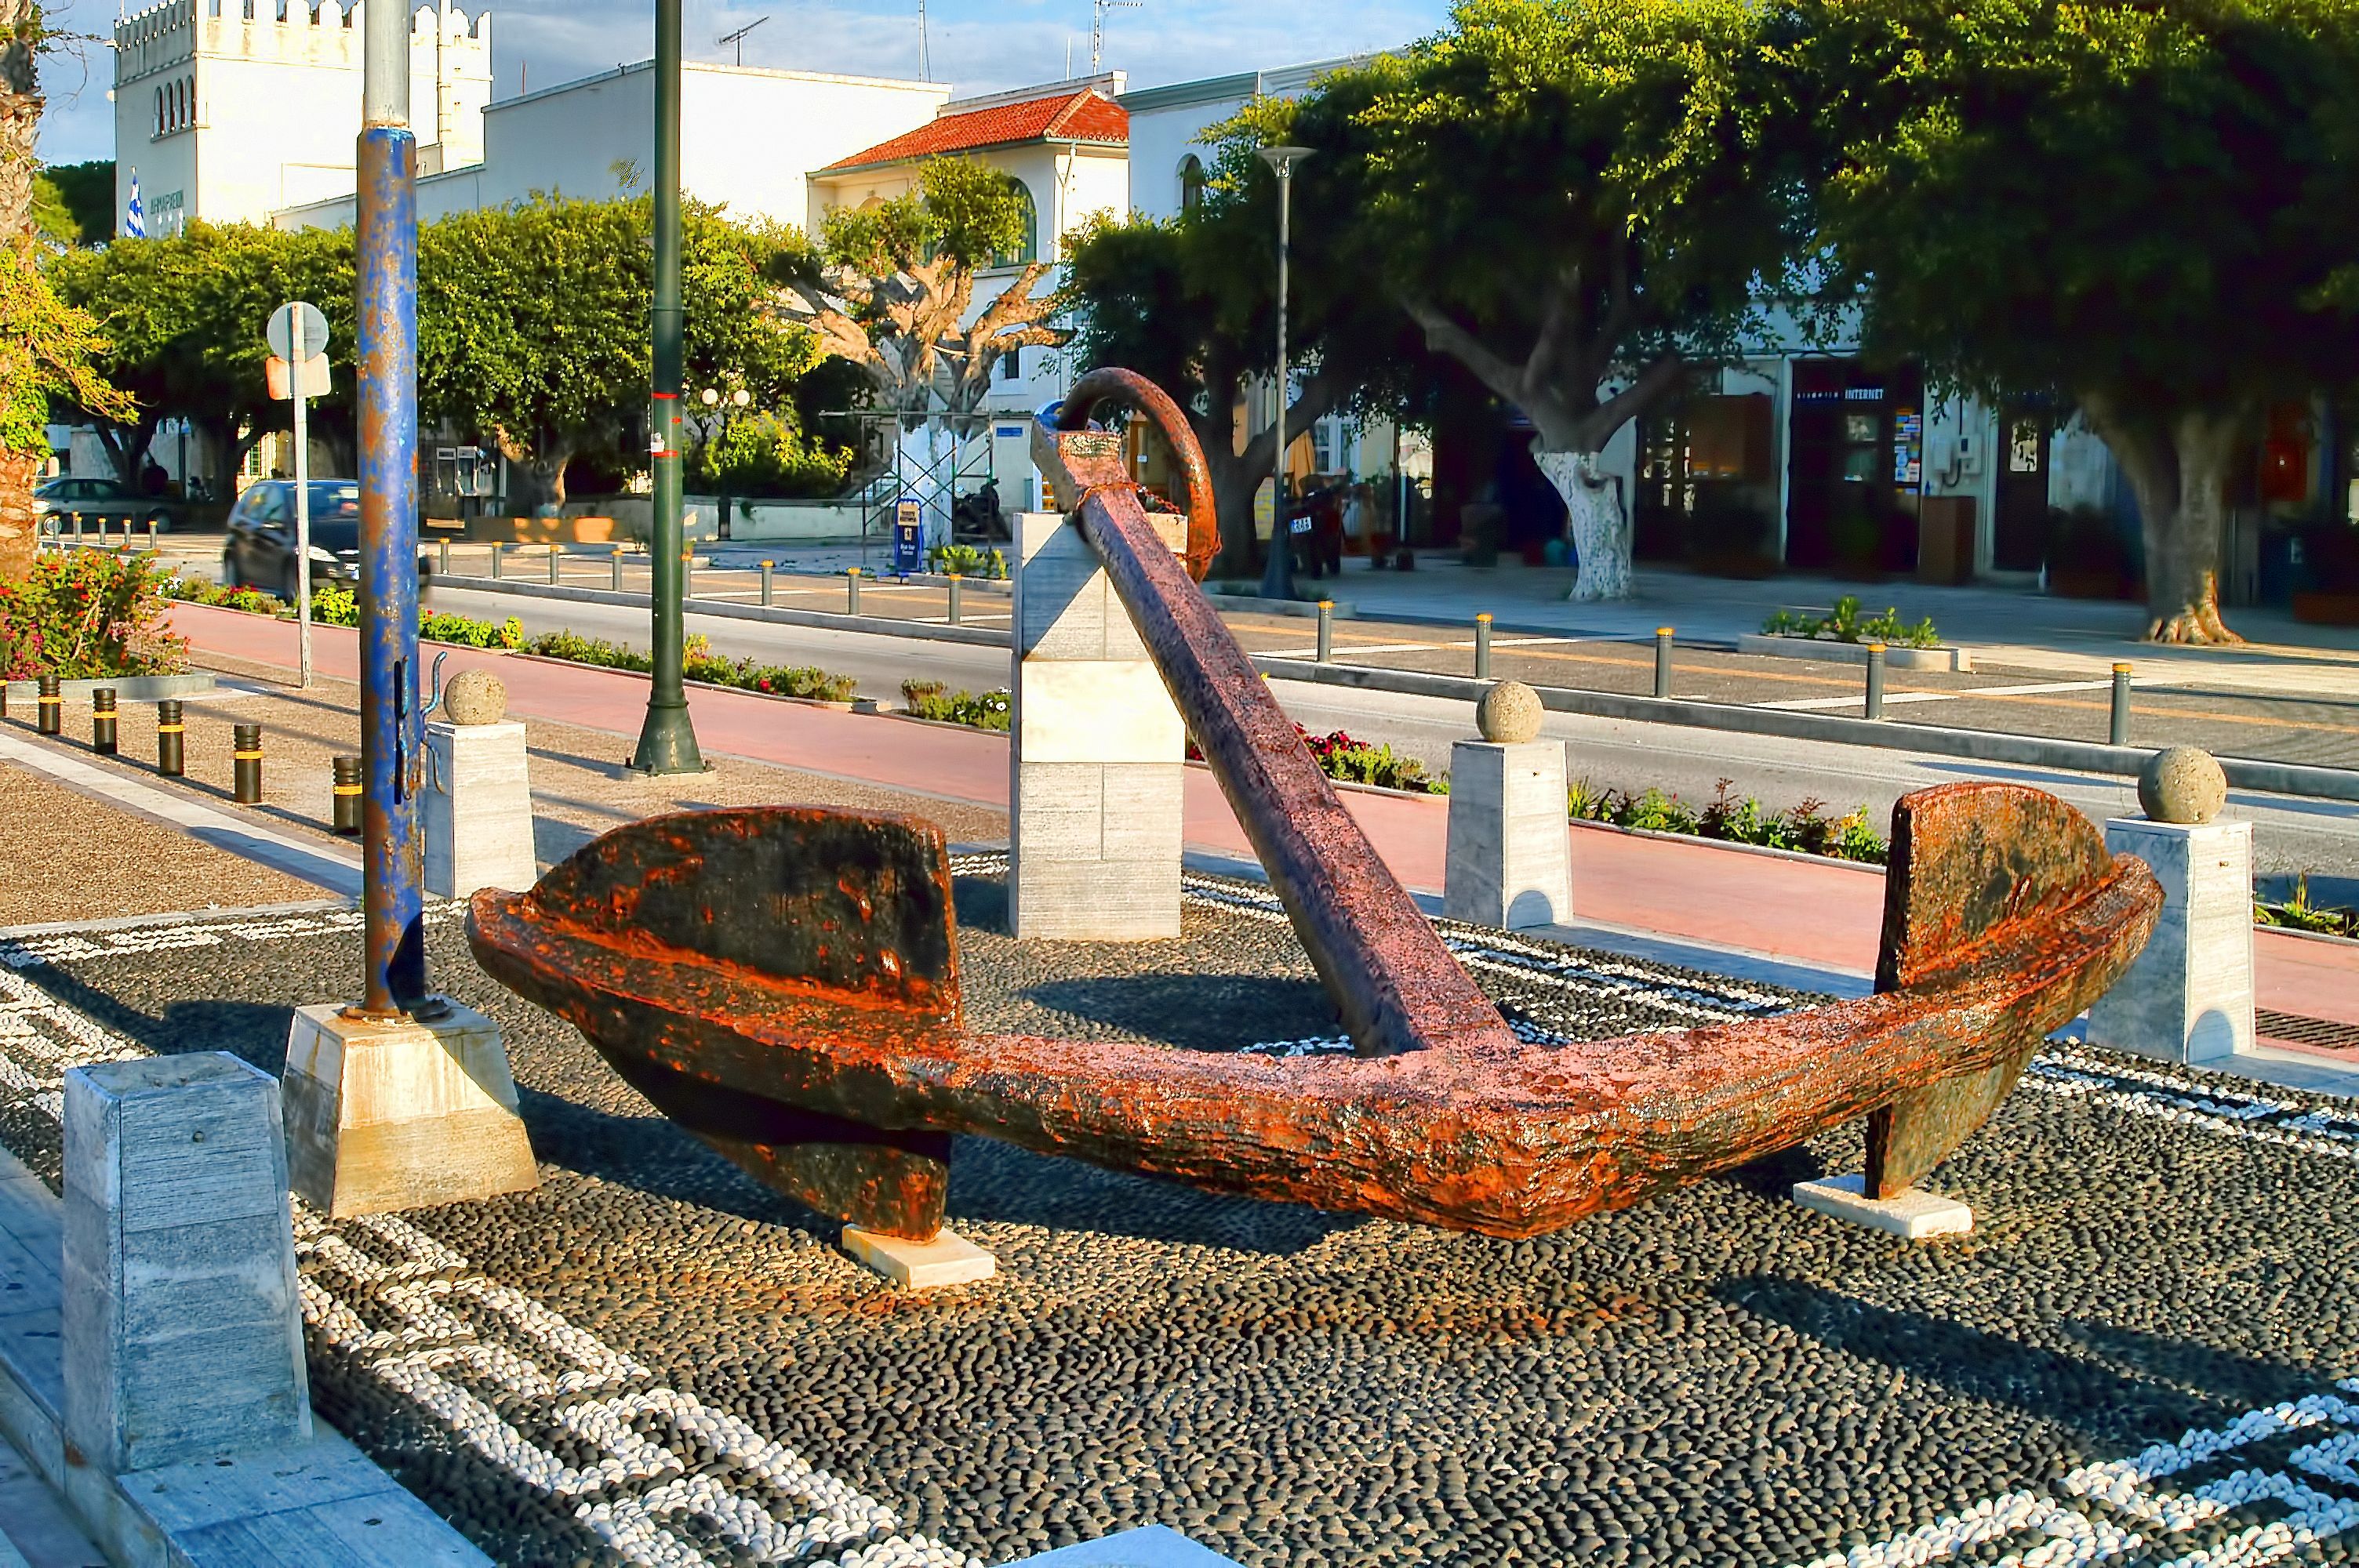
walkway, vacation, swimming pool, leisure, public space, playground, april2009, outdoor play equipment